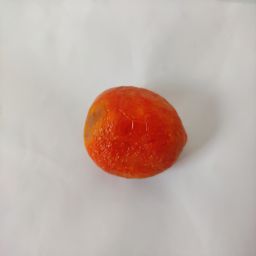
Crop: Tomato
Quality: Old